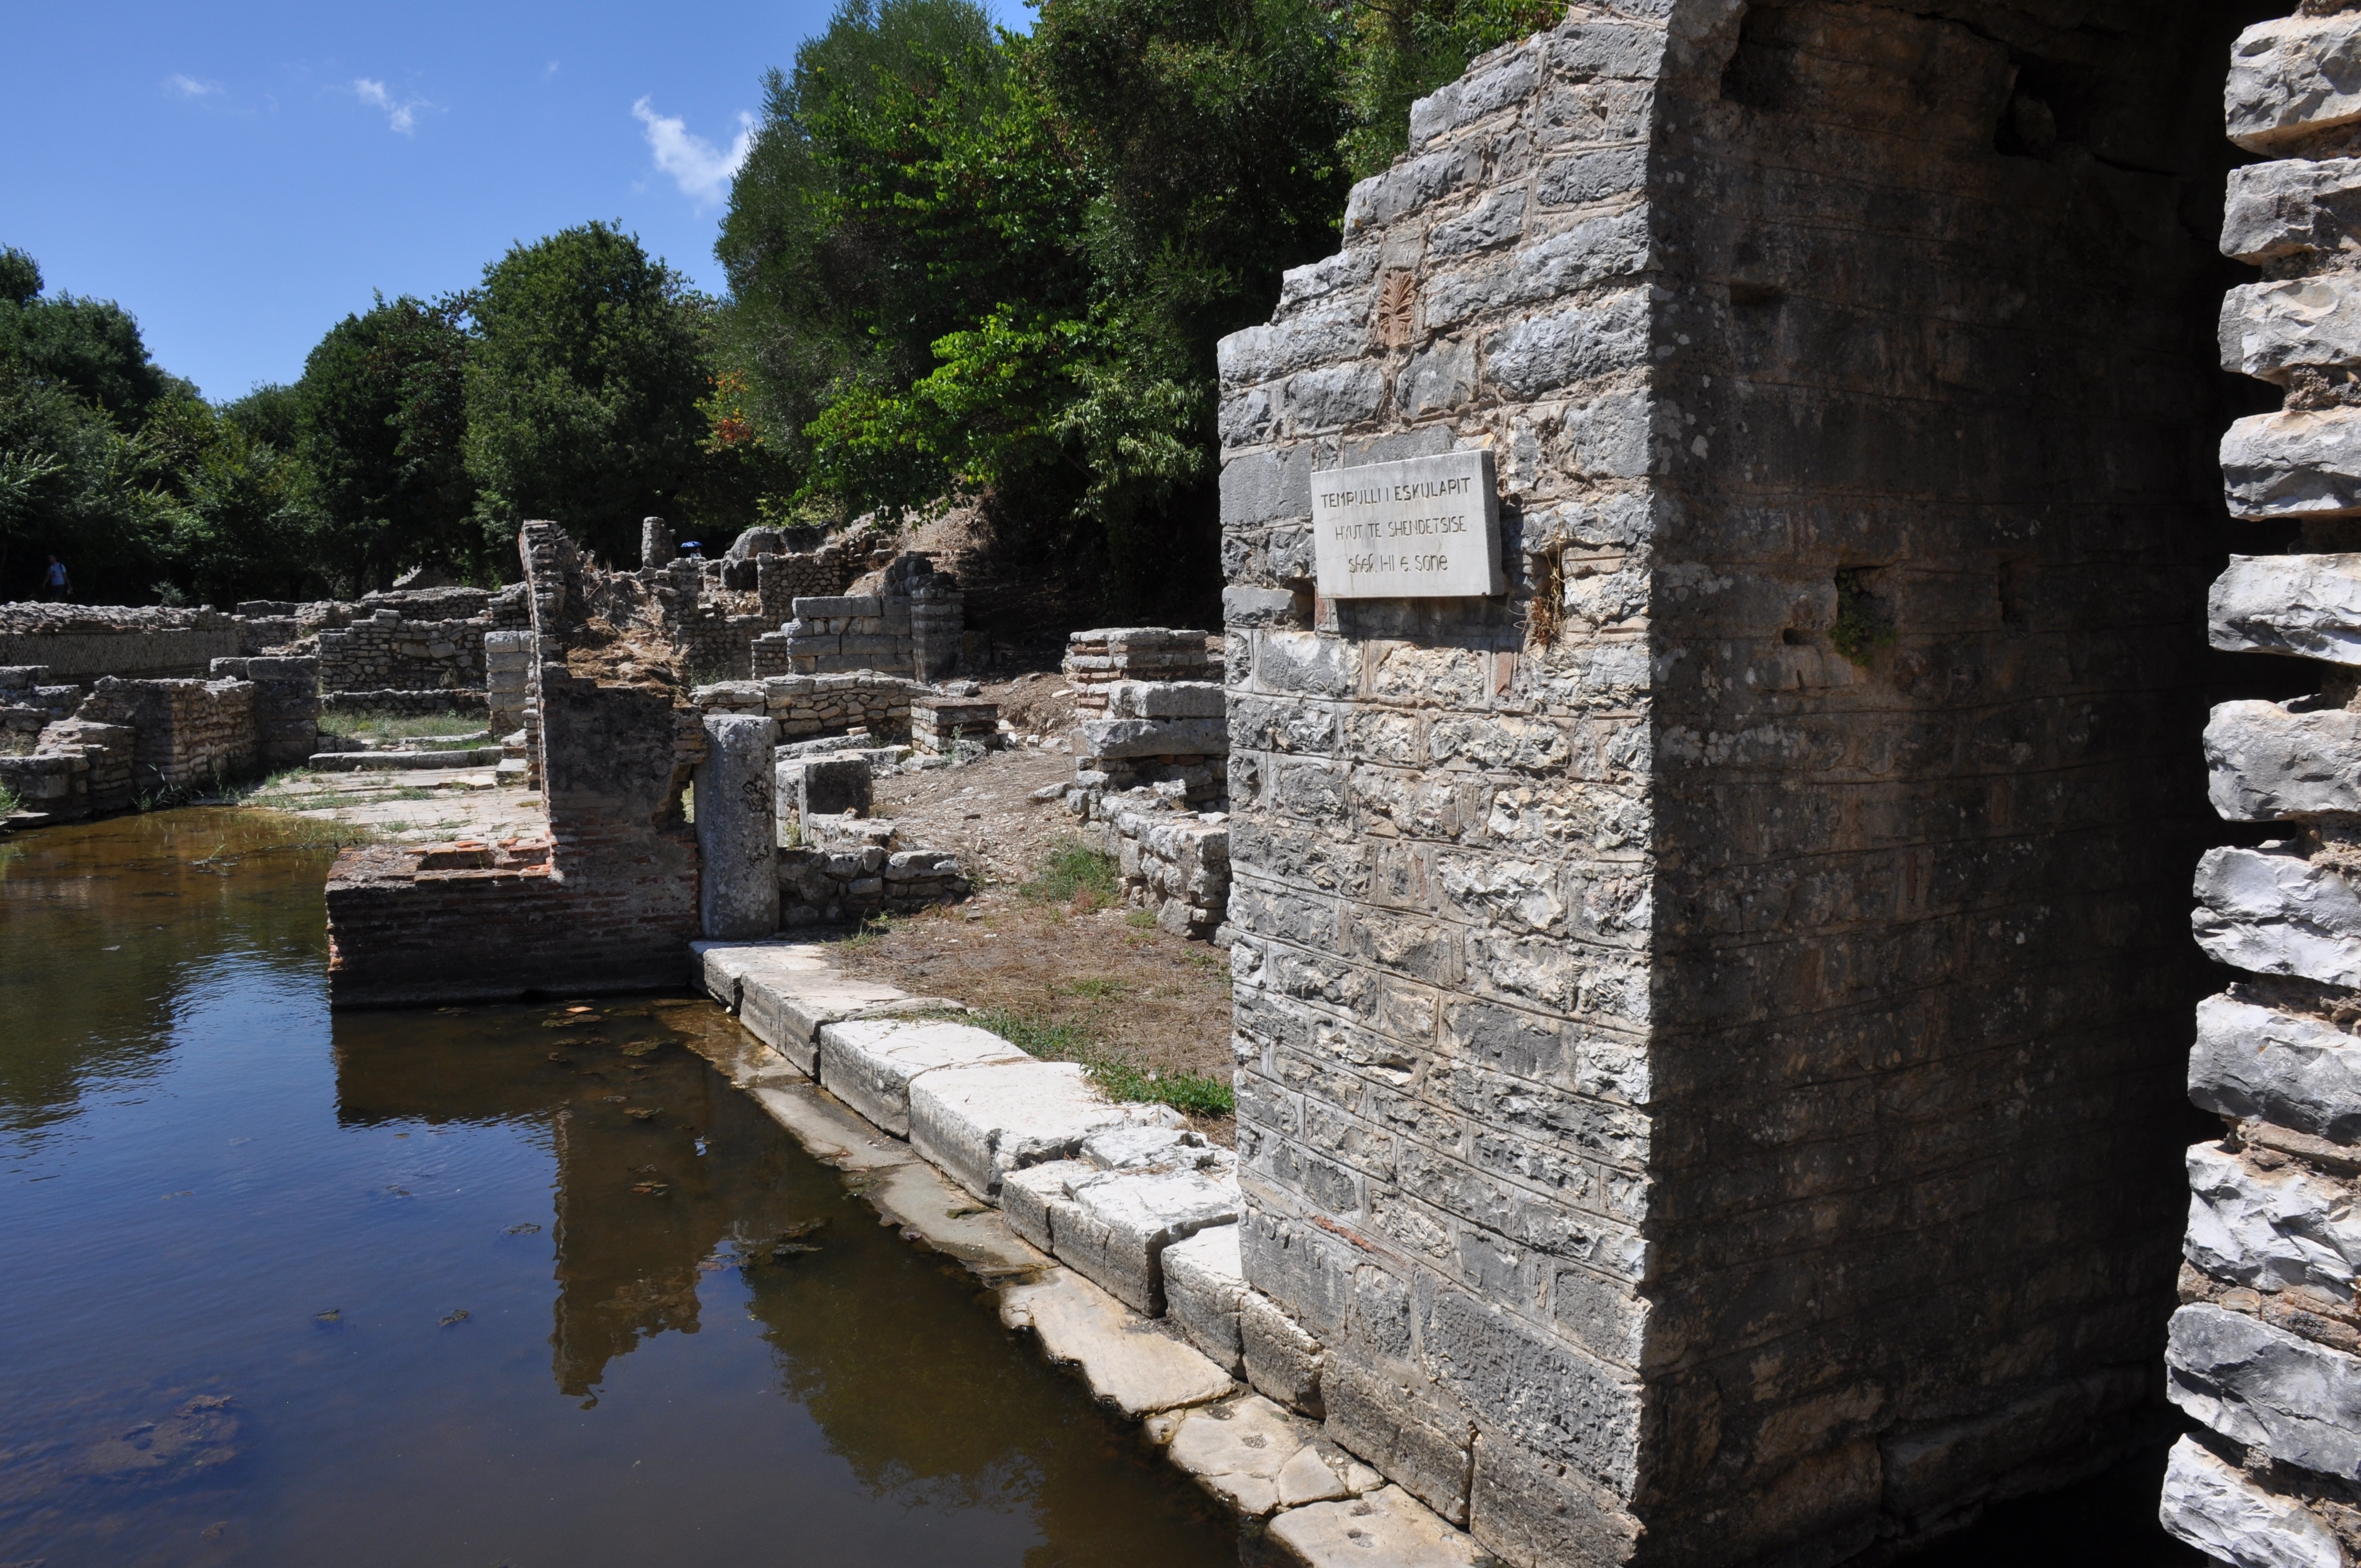
rock, architecture, wall, village, historic, fortification, waterway, temple, ruins, archeology, history, unesco, albania, archaeological site, balkan, ancient history, butrint national park